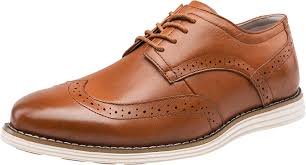
Label: Brogue